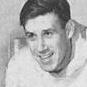
Age: 37